Foreign relations of Malaysia

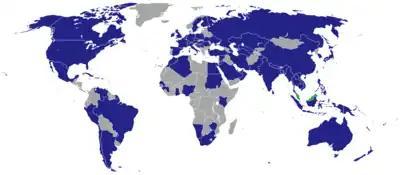
Map of countries with diplomatic missions of Malaysia shown in blue.

Malaysia is an active member of various international organisations, including the Commonwealth of Nations, the United Nations, the Organisation of Islamic Cooperation, and the Non-Aligned Movement. It has also in recent times been an active proponent of regional co-operation.